YHA Australia

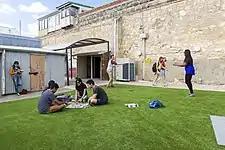
Fremantle Prison YHA is located in the women's wing of a historic 19th Century prison.

Fremantle Prison YHA is located in the World Heritage listed 19th century former prison's women's wing. Railway Square YHA (closed) is situated on the disused 'Platform Zero' of Sydney's Central Station, with replica rail carriages providing multi-share rooms and the old parcels sorting shed re-purposed into the hostel's main building. Newcastle Beach YHA is a converted 'gentleman's club' founded in 1885, and Blue Mountains YHA, Katoomba is a well preserved art deco building that used to be the home of the Wentworth Cabaret, featuring the oldest sprung timber dance floor in the Southern Hemisphere.